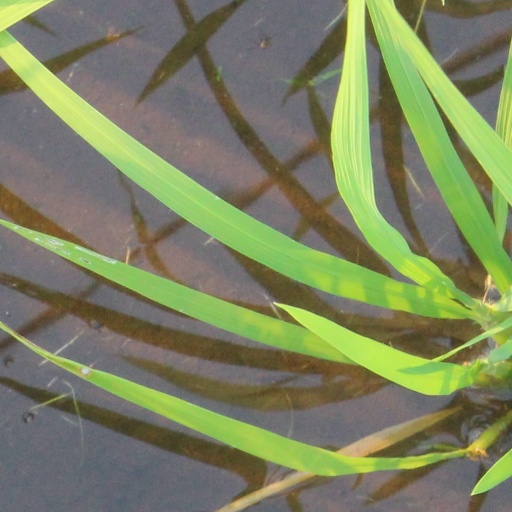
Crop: rice